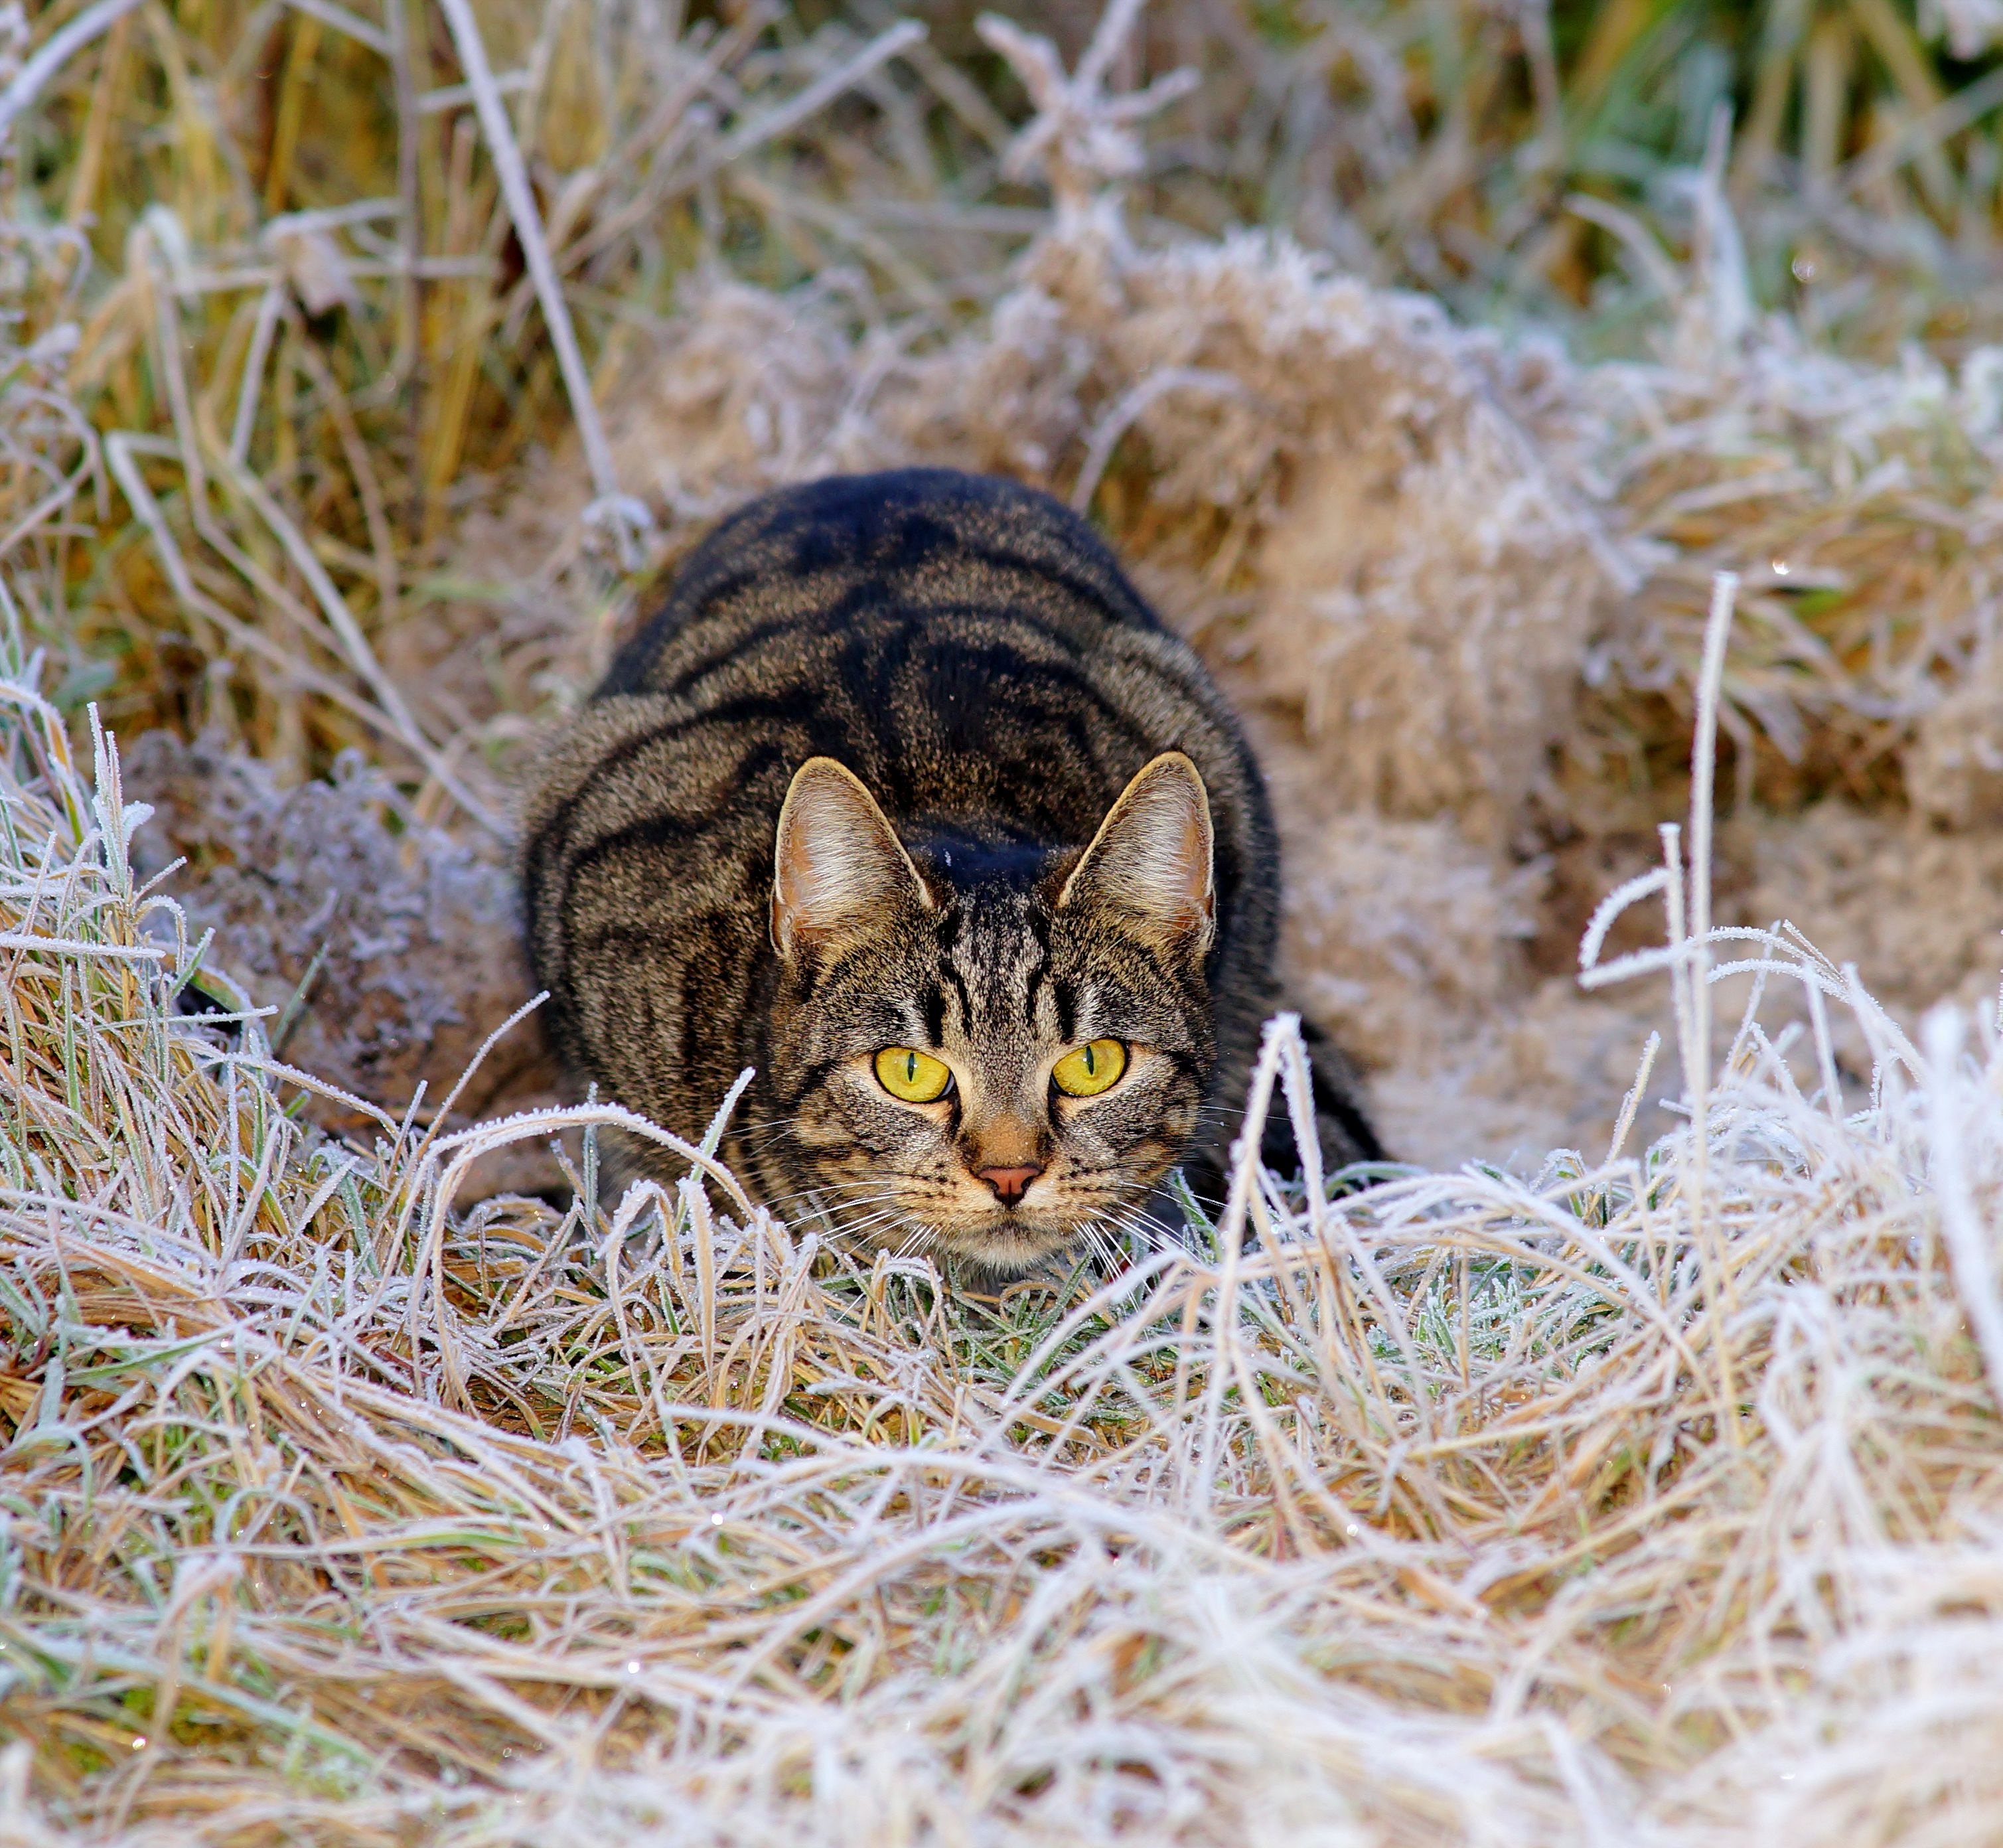
grass, winter, wildlife, ice, cat, pasture, mammal, fauna, stalk, whiskers, snout, adidas, stalking, lurking, hunt, hunter, attention, instinct, organism, tabby cat, european shorthair, wild cat, sneak up on, grass family, small to medium sized cats, cat like mammal, waiting for, terrestrial animal